Sinus Sabaeus quadrangle

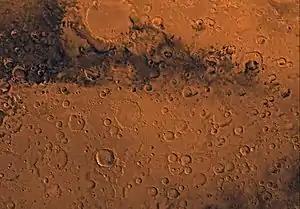
Image of the Sinus Sabaeus quadrangle (MC-20). Most of the region consists of heavily cratered highlands. The northern part includes Schiaparelli Crater.

The Sinus Sabaeus quadrangle is one of the 30 quadrangle maps of Mars created by the United States Geological Survey (USGS) Astrogeology Science Center. It is designated as MC-20 (Mars Chart–20).